Oru Veedu Oru Ulagam

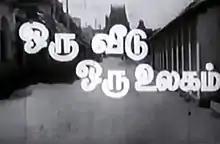
Title card

Oru Veedu Oru Ulagam is a 1978 Indian Tamil-language drama film directed and written by Durai from a story by G. Lalitha. The film stars Srikanth and Shoba, with Major Sundarrajan, Delhi Ganesh, Suruli Rajan, Pandari Bai and Vijay Babu in supporting roles. It was released on 1 December 1978, and Durai won the Tamil Nadu State Film Award for Best Director.